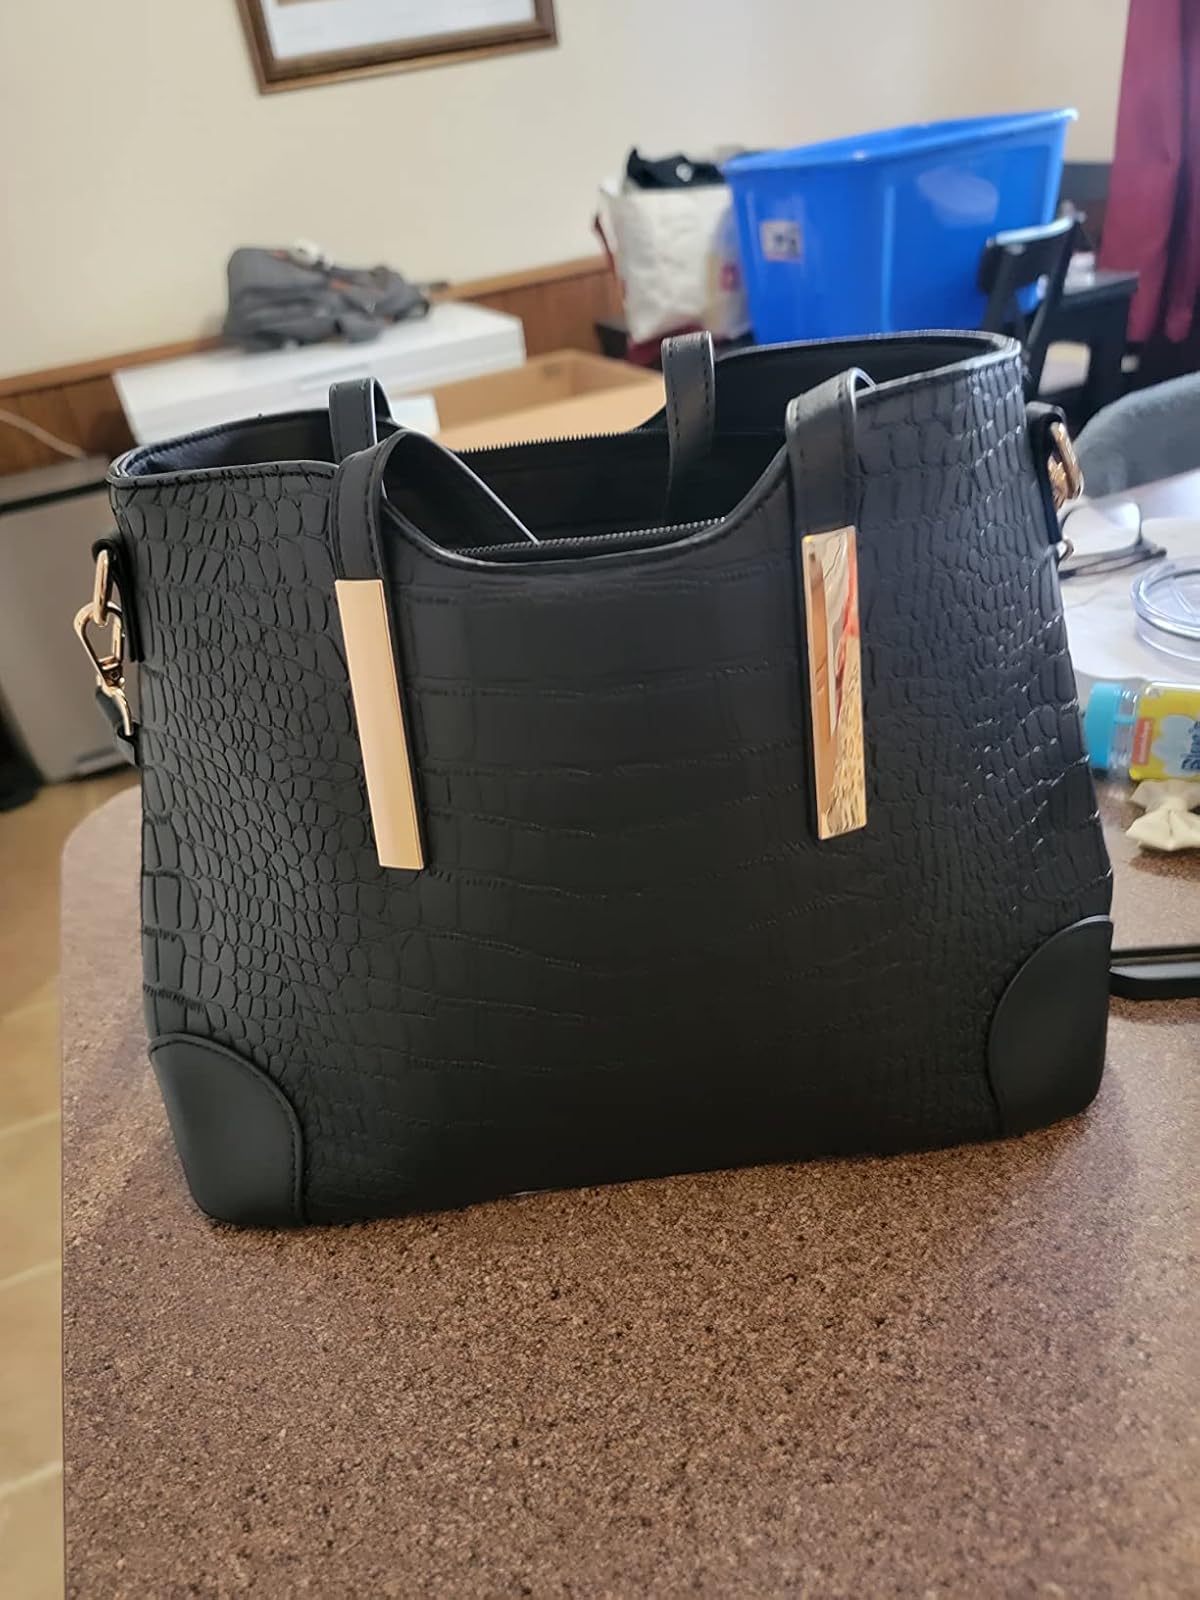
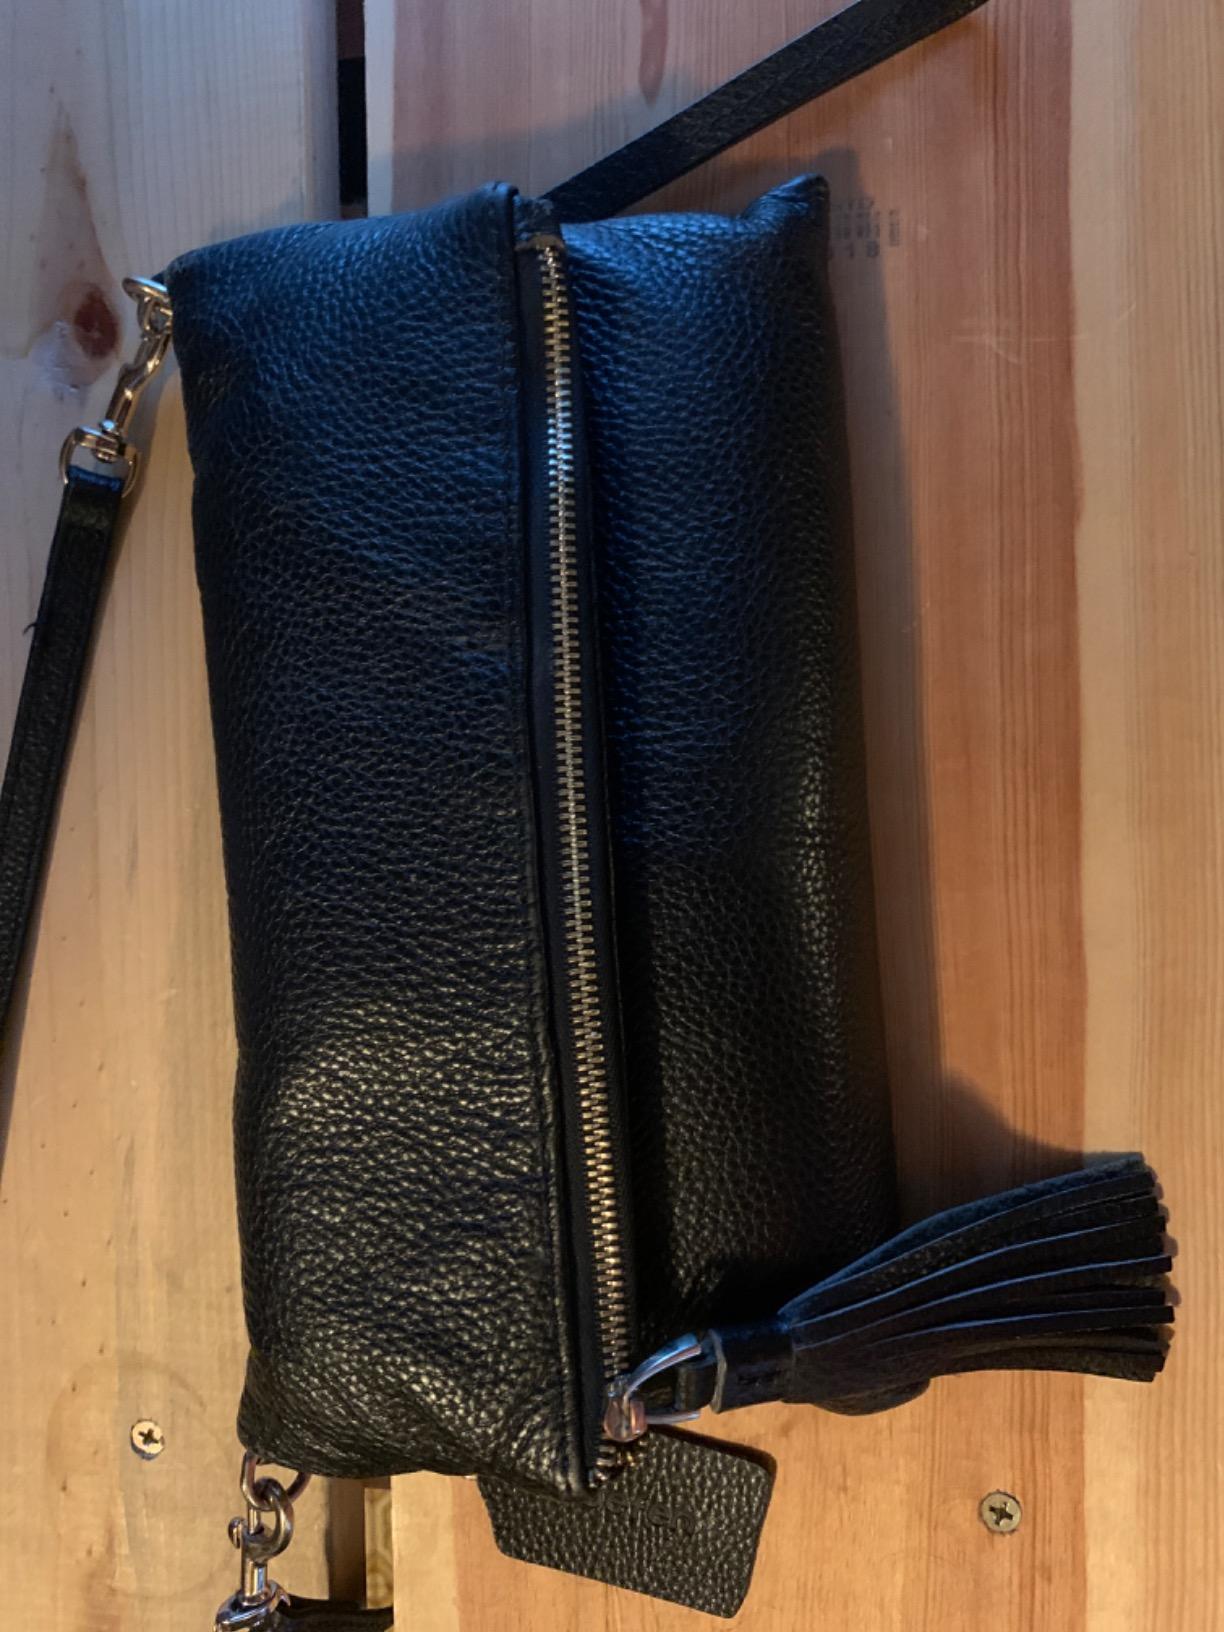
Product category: accessories_handbag
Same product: no